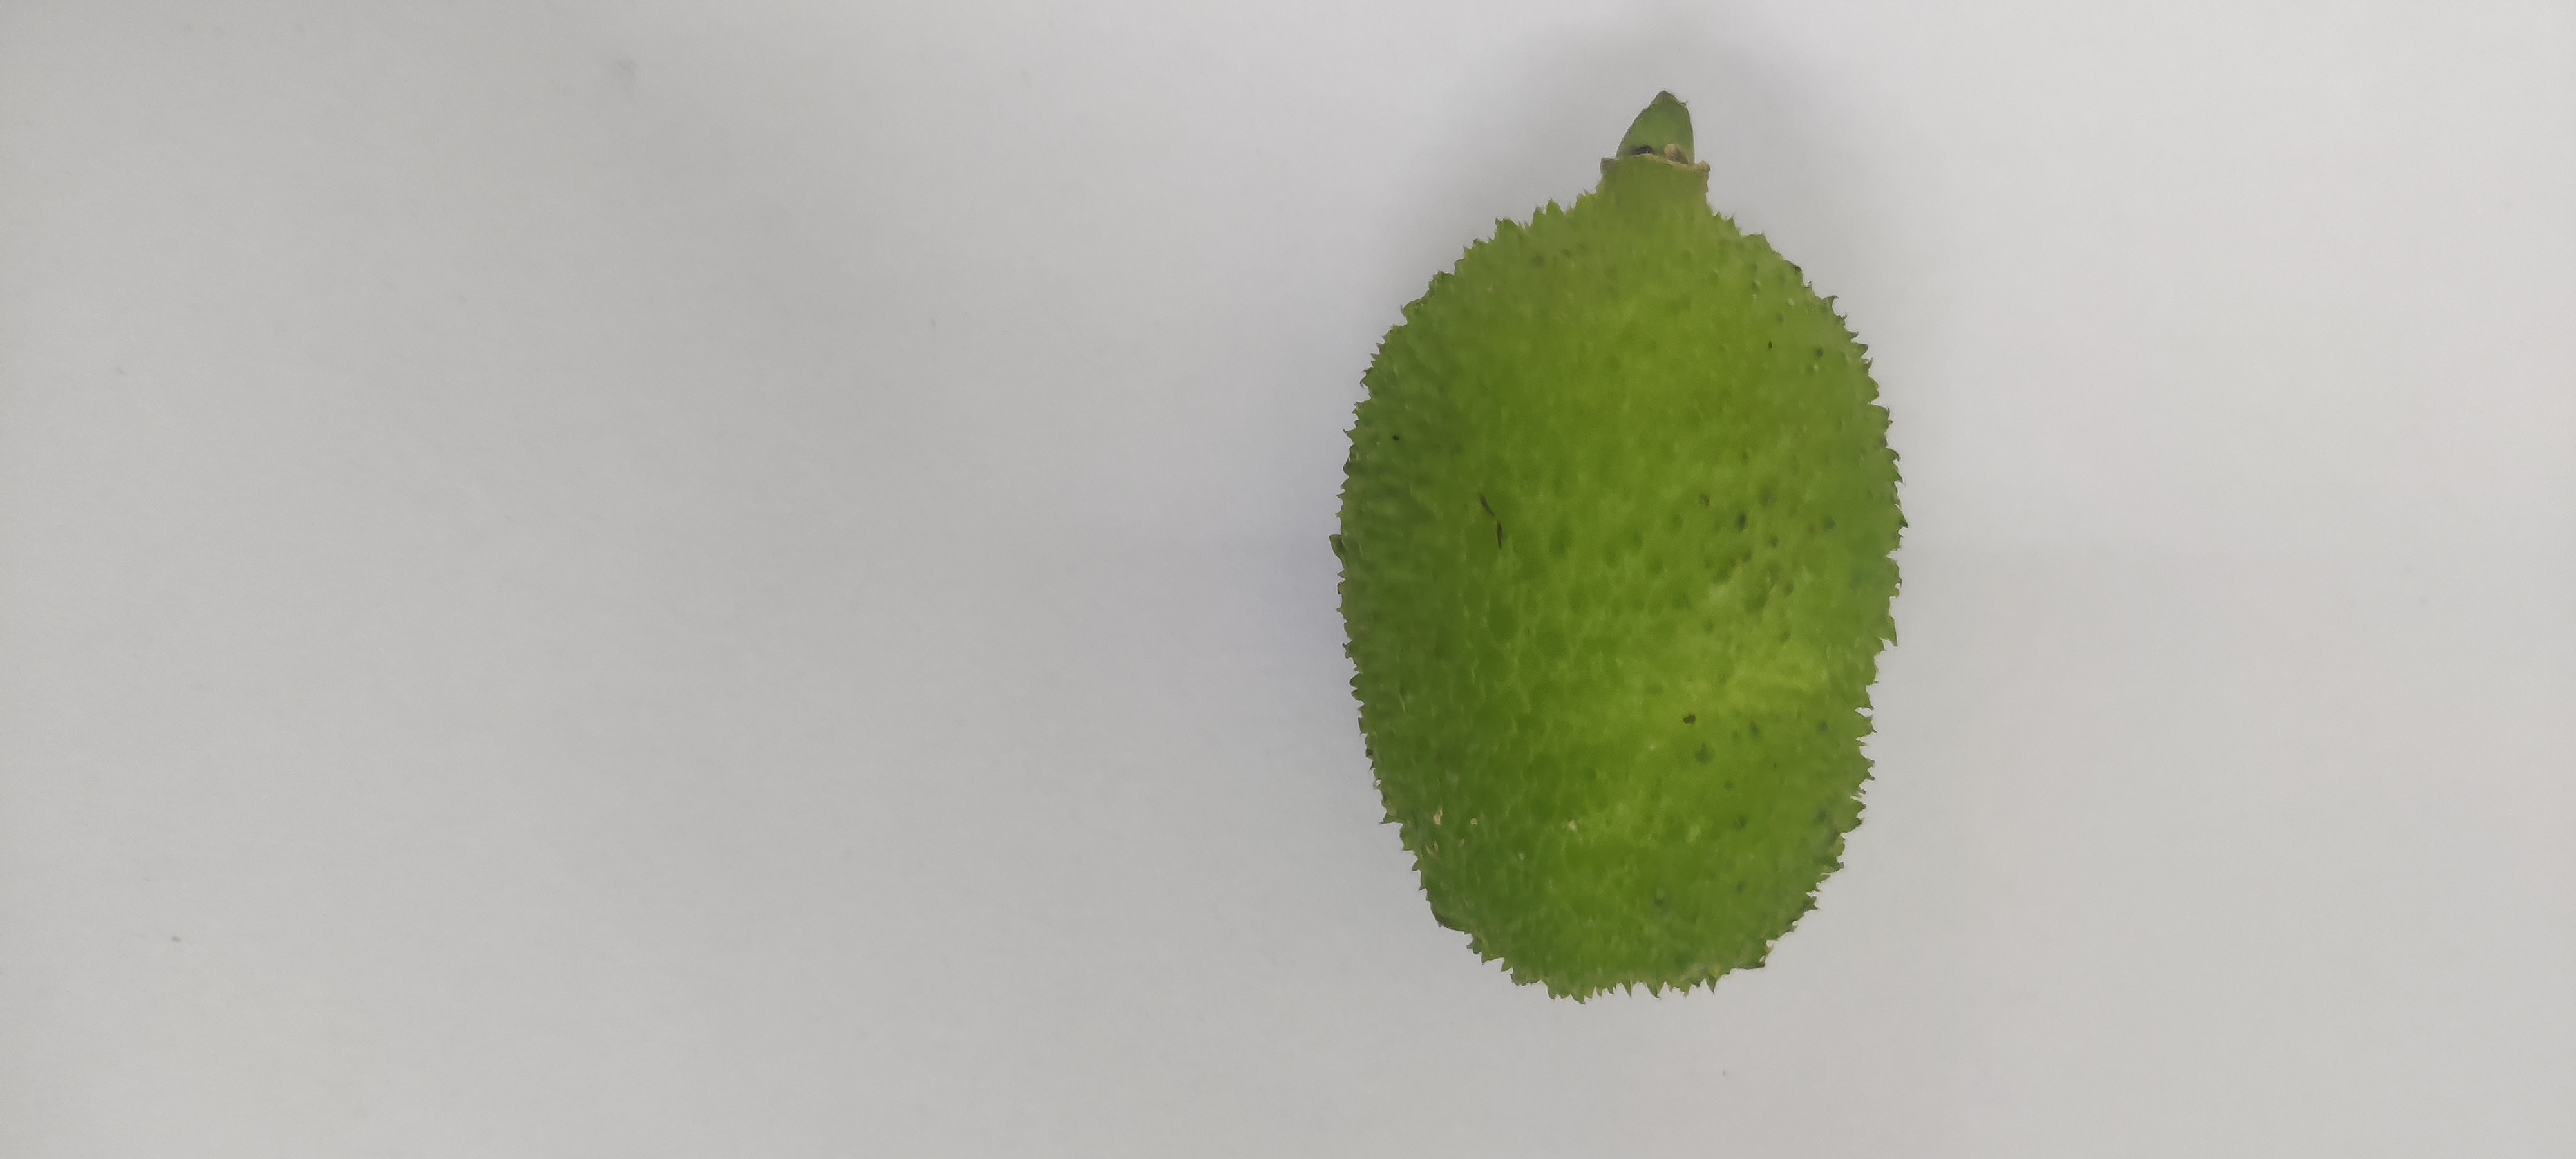
Crop: Spiny Gourd
Condition: Fresh